Longueuil–Université-de-Sherbrooke station

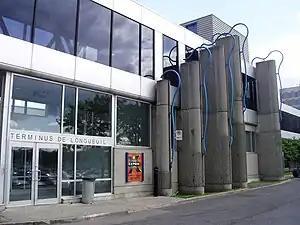
Terminus Longueuil is directly connected to Longueuil–Université-de-Sherbrooke station.

The station is connected to Terminus Longueuil, the largest bus station in Greater Montreal. The bus station has 42 platforms, with bus routes from Longueuil, adjacent municipalities and across Quebec.